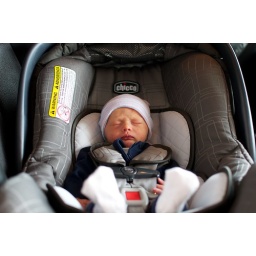
Asher in his new car seat getting ready for his 1st ride home :)